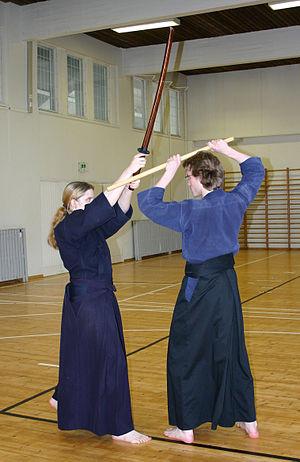
Le jō ou bâton moyen est une arme traditionnelle japonaise en bois d'une longueur de 1,28 mètre et d'un diamètre de 2,6 centimètres environ. Il est utilisé lors de la pratique de l'aïkido, du jōdō et du jo-jutsu, et du kobudō.